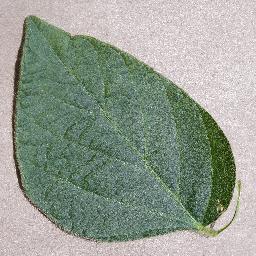
Label: Soybean___healthy